Vincenzo Bellini

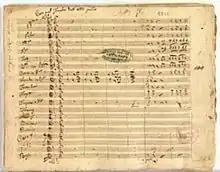
"Adelson e Salvini": autograph of the score

The impetus to write this opera came about in late summer of 1824, when his "primo maestrino" status at the conservatory resulted in an assignment to compose an opera for presentation in the institute's "teatrino". This became "Adelson e Salvini", an "opera semi-seria" (half-serious) to a libretto by the Neapolitan Andrea Leone Tottola, who had written the one for Donizetti's "La zingara". "Adelson" was first given sometime between mid-January and mid-March 1825, and featured an all-male cast of fellow students. It proved to be so popular among the student body that it was performed every Sunday for a year.